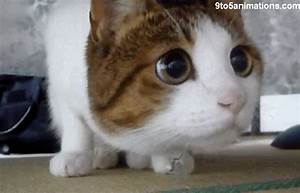
Label: cat